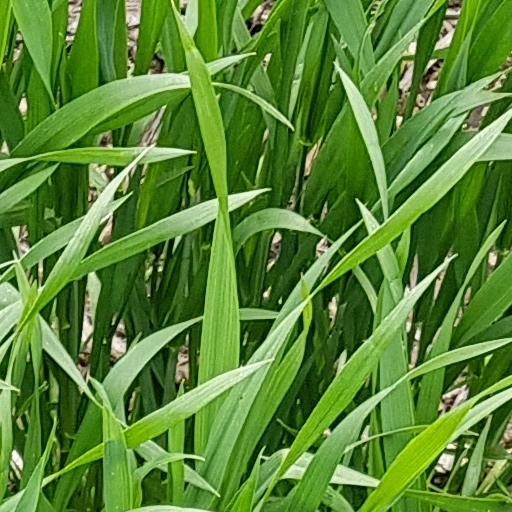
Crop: wheat